Describe the emotion expressed in this image:  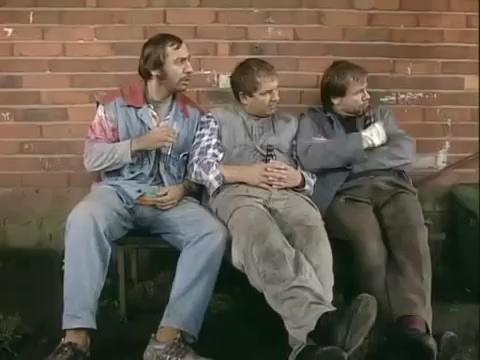
This person displays Fear, valence and arousal with low intensity.